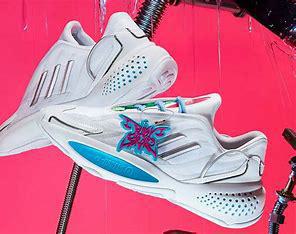
Brand: Adidas
Model: Ozrah